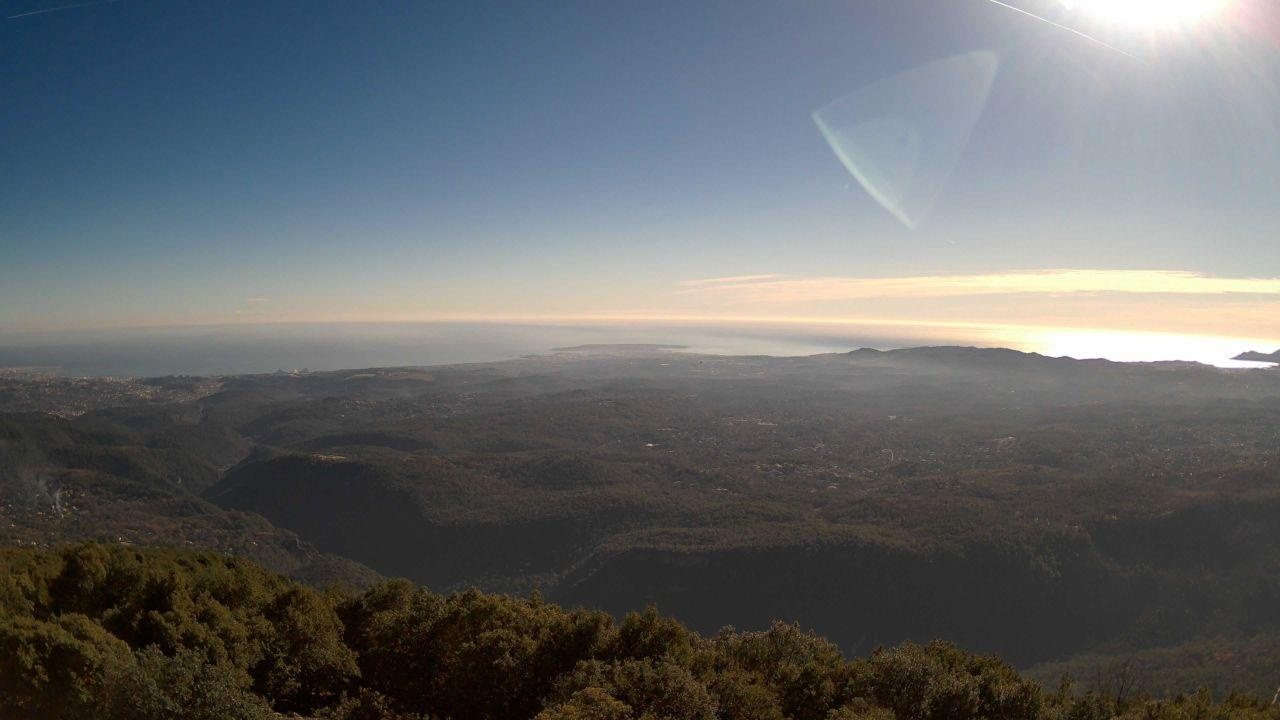
Fire: no
Smoke: yes